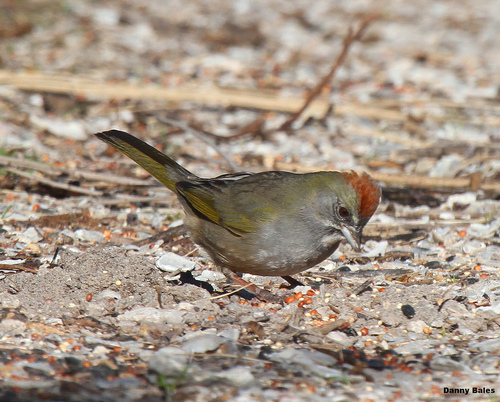
a small light stone colored bird with an orange crown and a short beak.
this is a grey bird with green feathers and a brown crown on its head.
small, rounded bird with a bright red crown, short tarsus's; and a short and stout white bill.
this bird has a grey breast, a dark green back and a brown nape.
a gray bird with yellow-green wing tips and tail, and a fluffy red crown.
this bird has wings that are black and has a white belly
this bird has an orange crown, grey breast and yellow/green feathers its nape and wings.
this bird is grey with red and has a very short beak.
this silvery bird has yellow and dark gray accents on its primary feathers and rectrices, and has an orange crown.
a small bird, with red primaries and crown, and a short bill.
Species: Green Tailed Towhee